Paternò

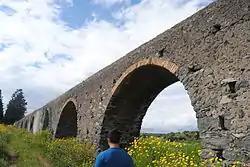
Catania Aqueduct at Valcorrente

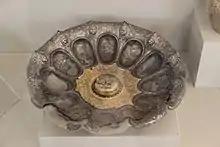
Paterno Silver Treasure

Paternò is a "comune" (municipality) in the Metropolitan City of Catania, in the Italian region of Sicily. With a population (2016) of 48,009, it is the third municipality of the province after Catania and Acireale.